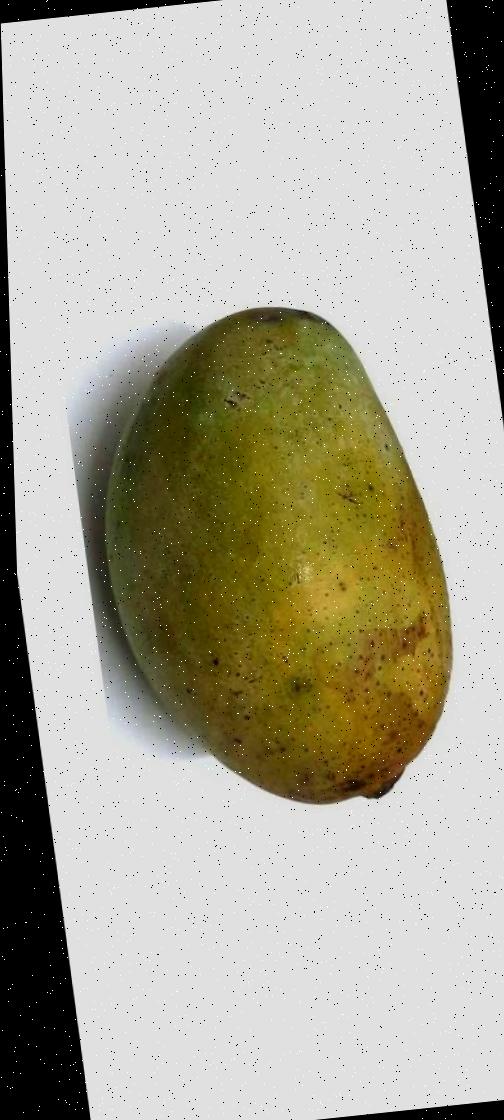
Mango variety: Fazli Classic